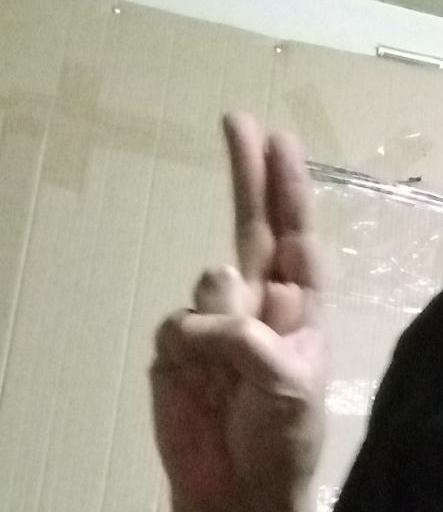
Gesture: two_up